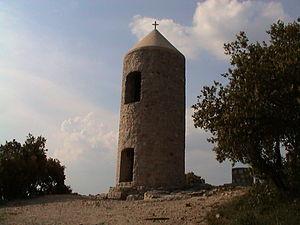
Photographie de la tour dominant la vallée de l'arc, tour de l'ermitage de Saint-Jean-du-Puy à Trets dans les Bouches-du-Rhône (France).
Trets est une commune française située dans le département des Bouches-du-Rhône, en région Provence-Alpes-Côte d'Azur.